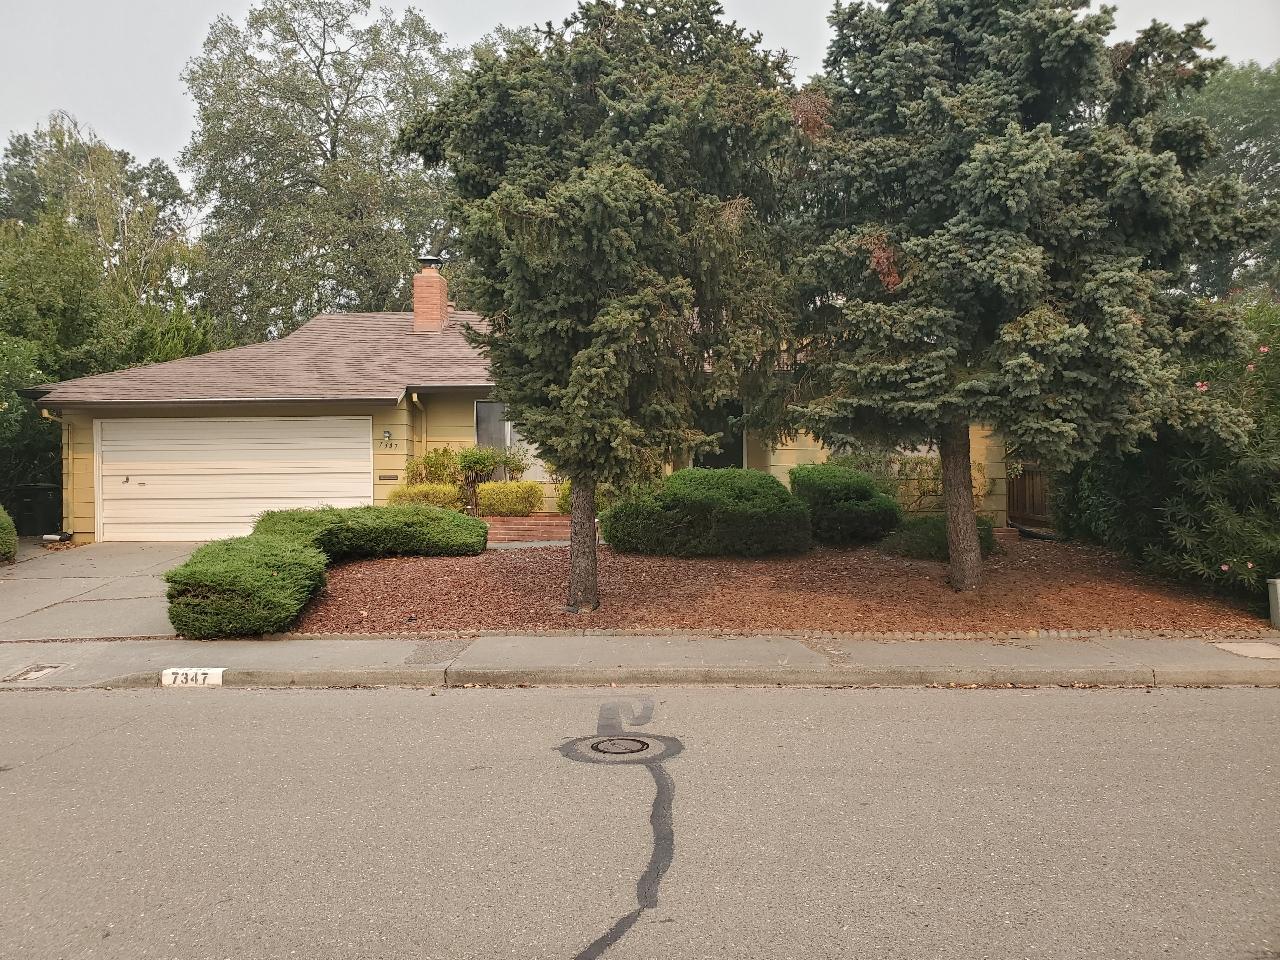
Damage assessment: no_damage